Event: Nepal Earthquake
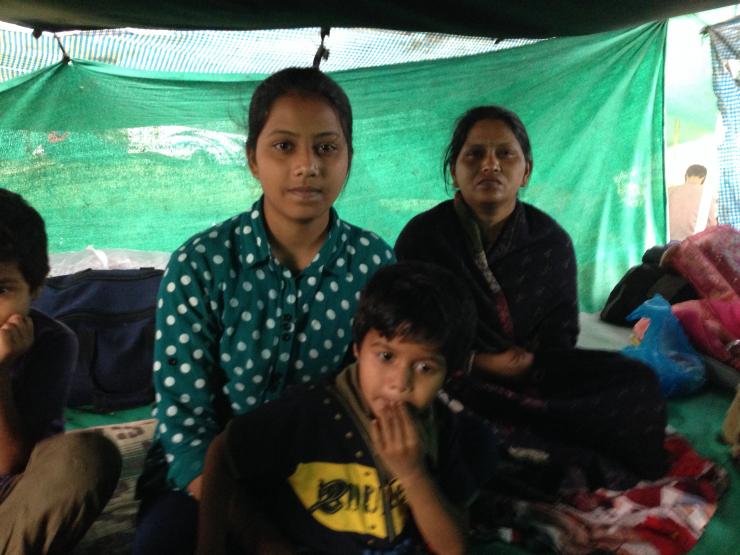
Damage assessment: no_damage